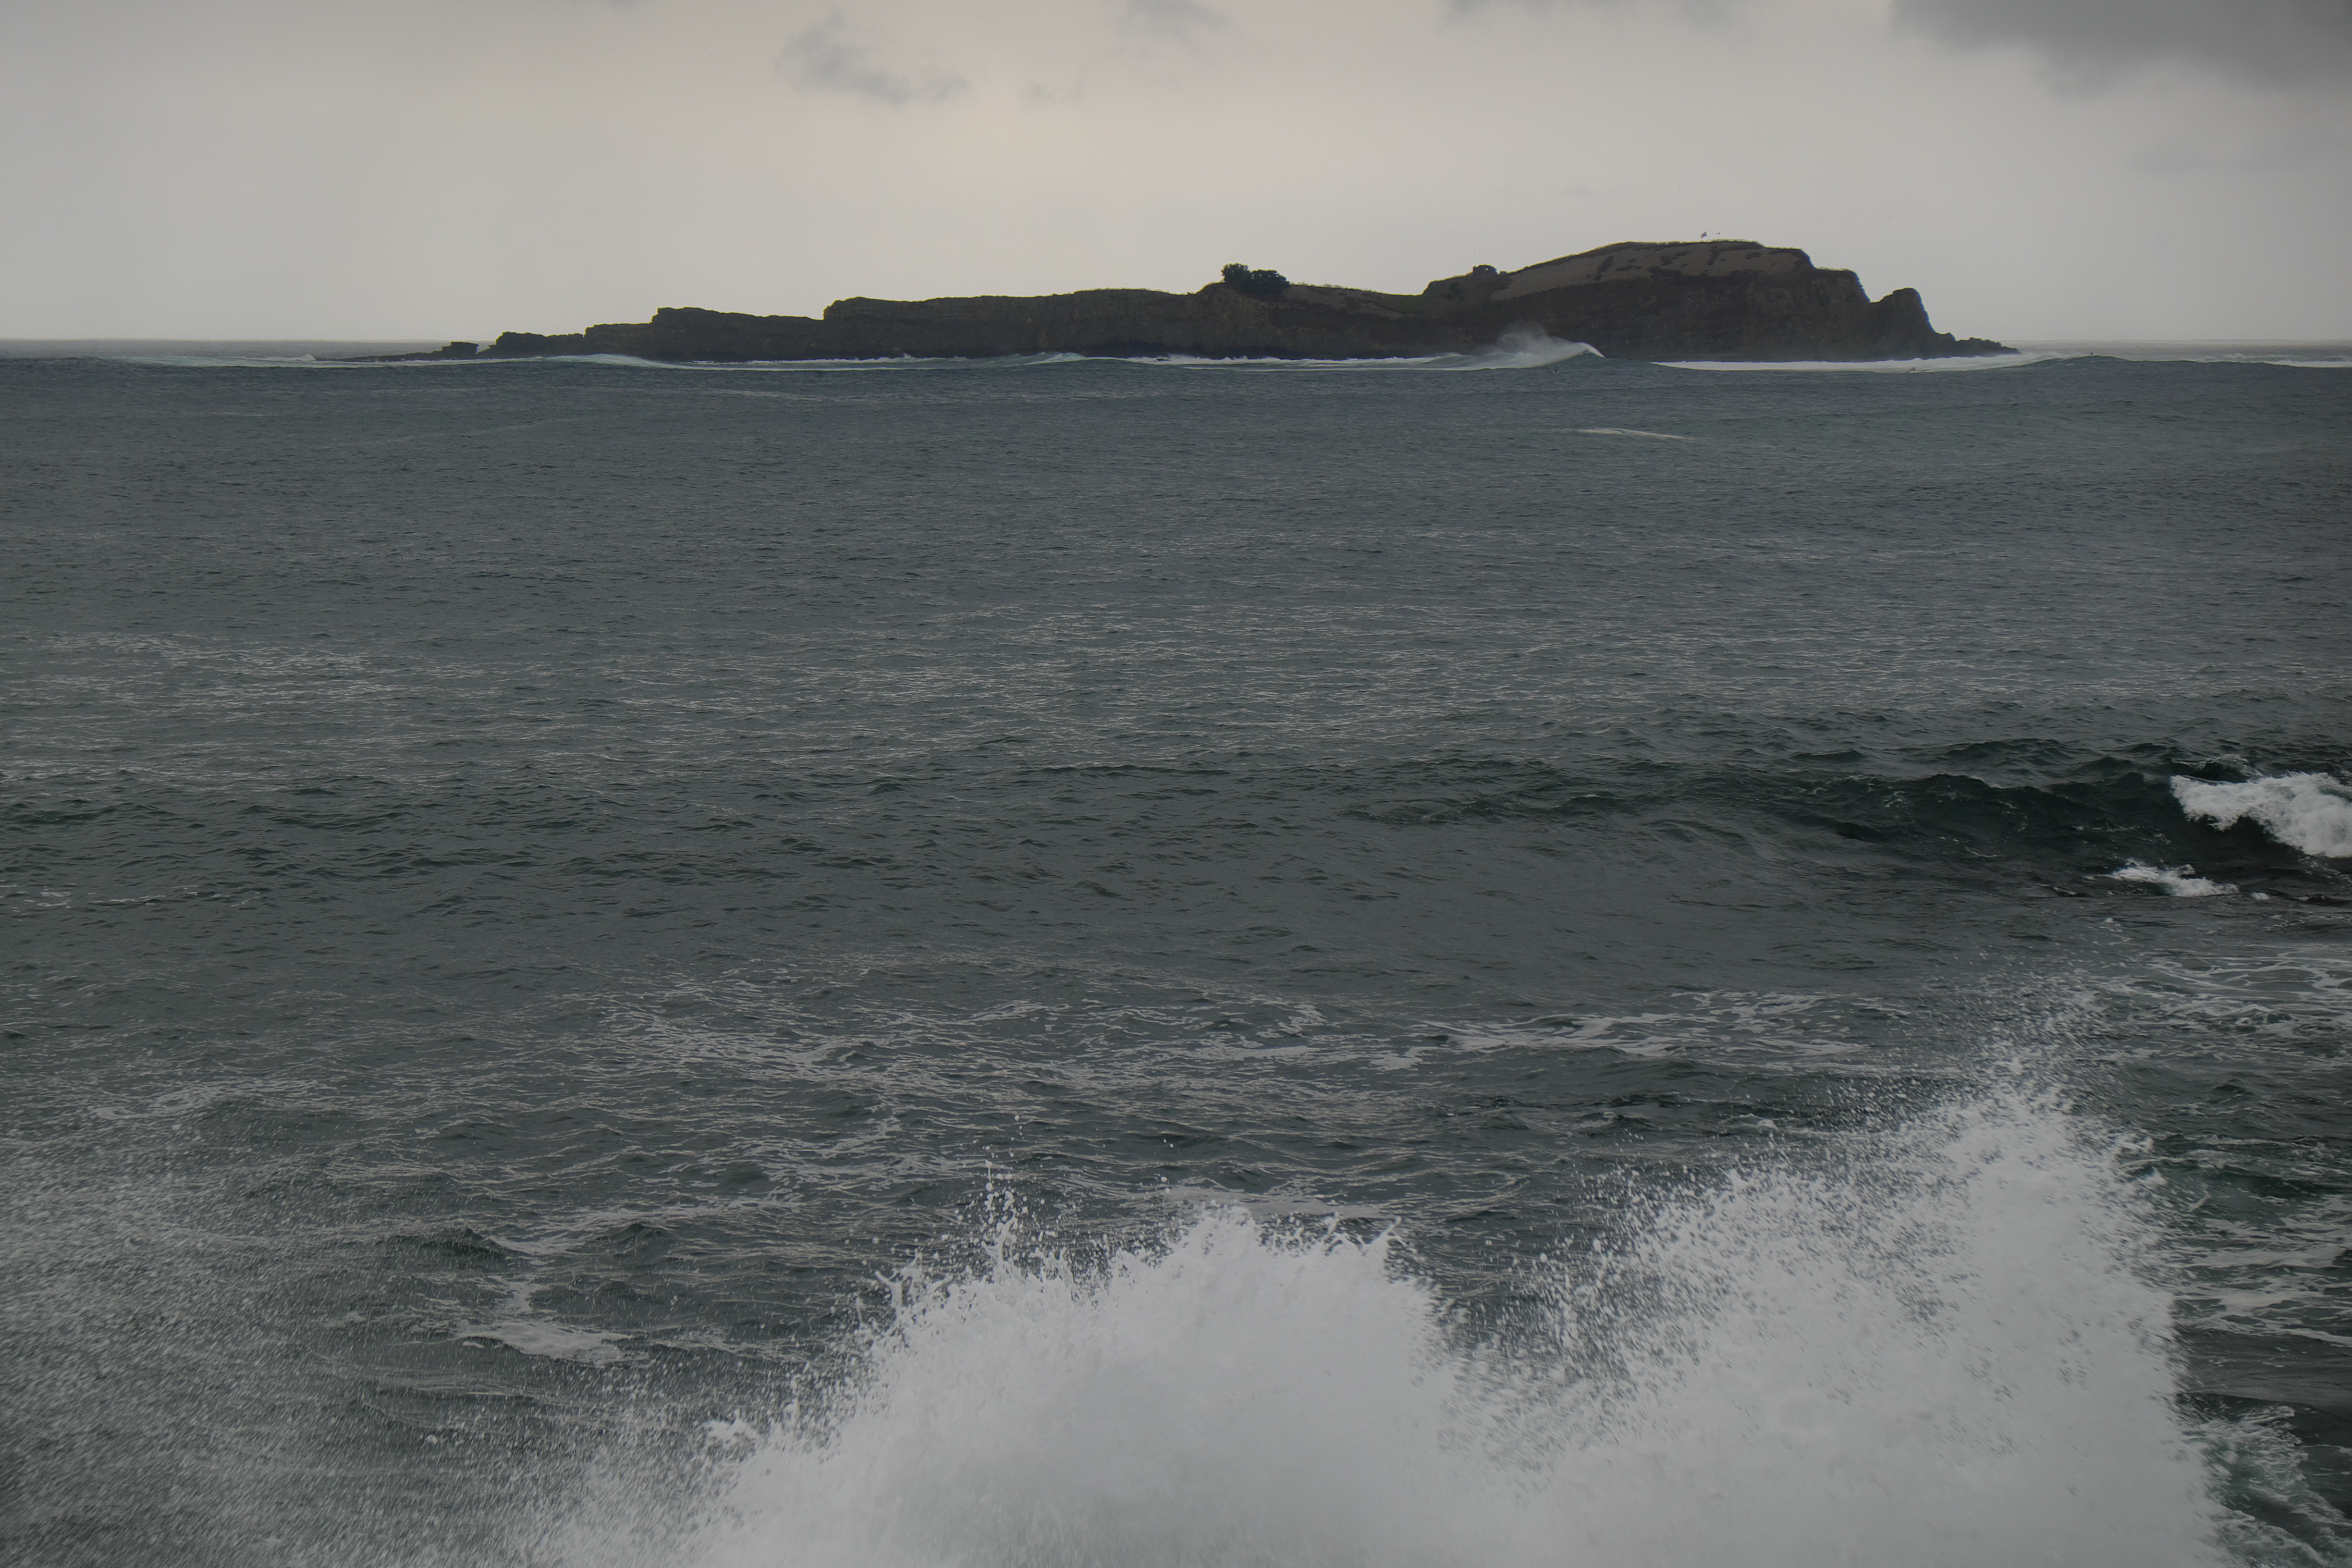
beach, sea, coast, water, ocean, horizon, shore, wave, wind, weather, bay, terrain, body of water, atmospheric phenomenon, wind wave